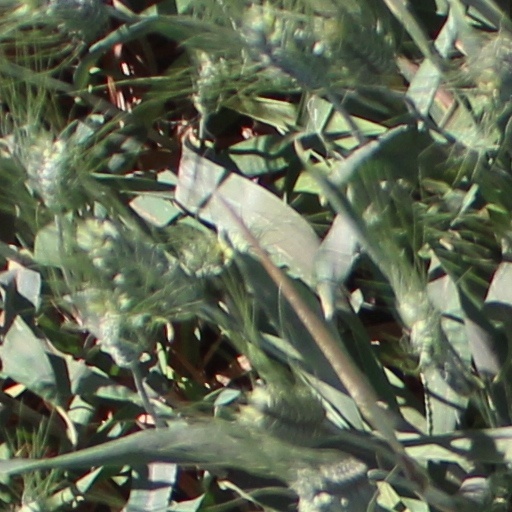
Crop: wheat